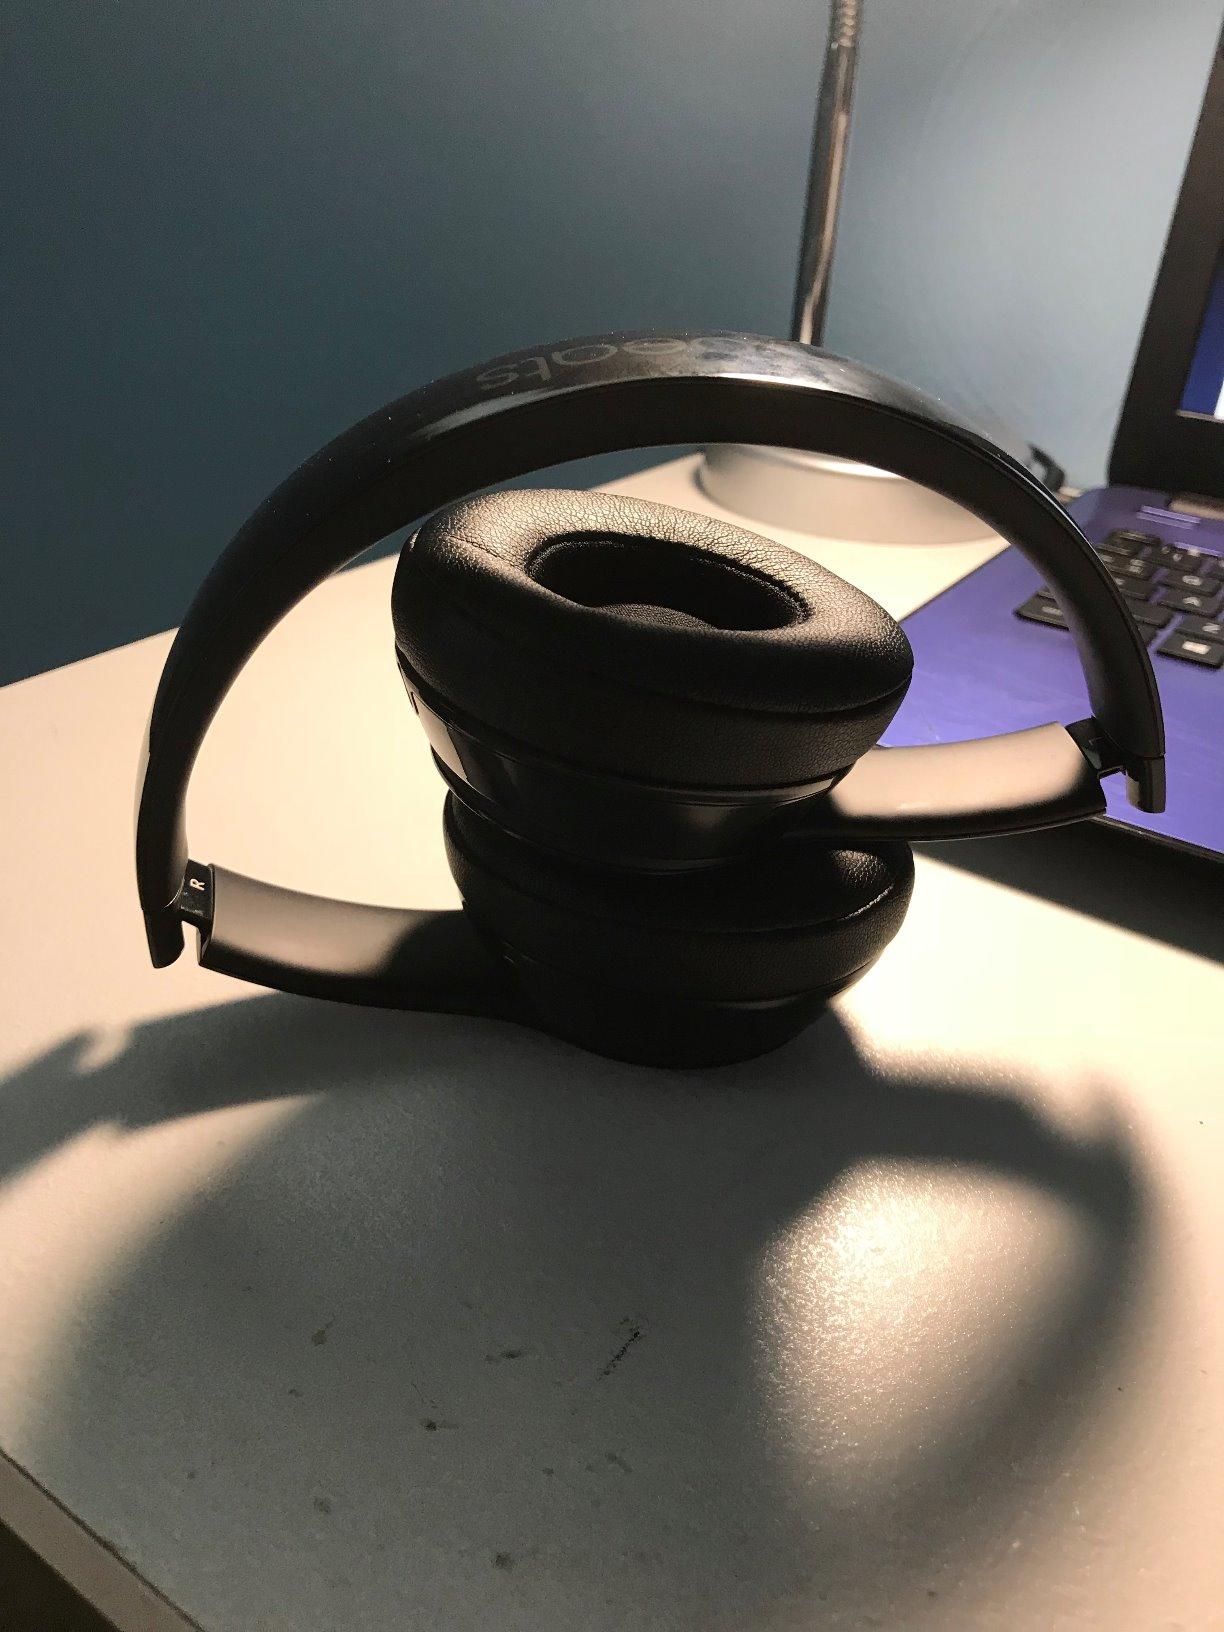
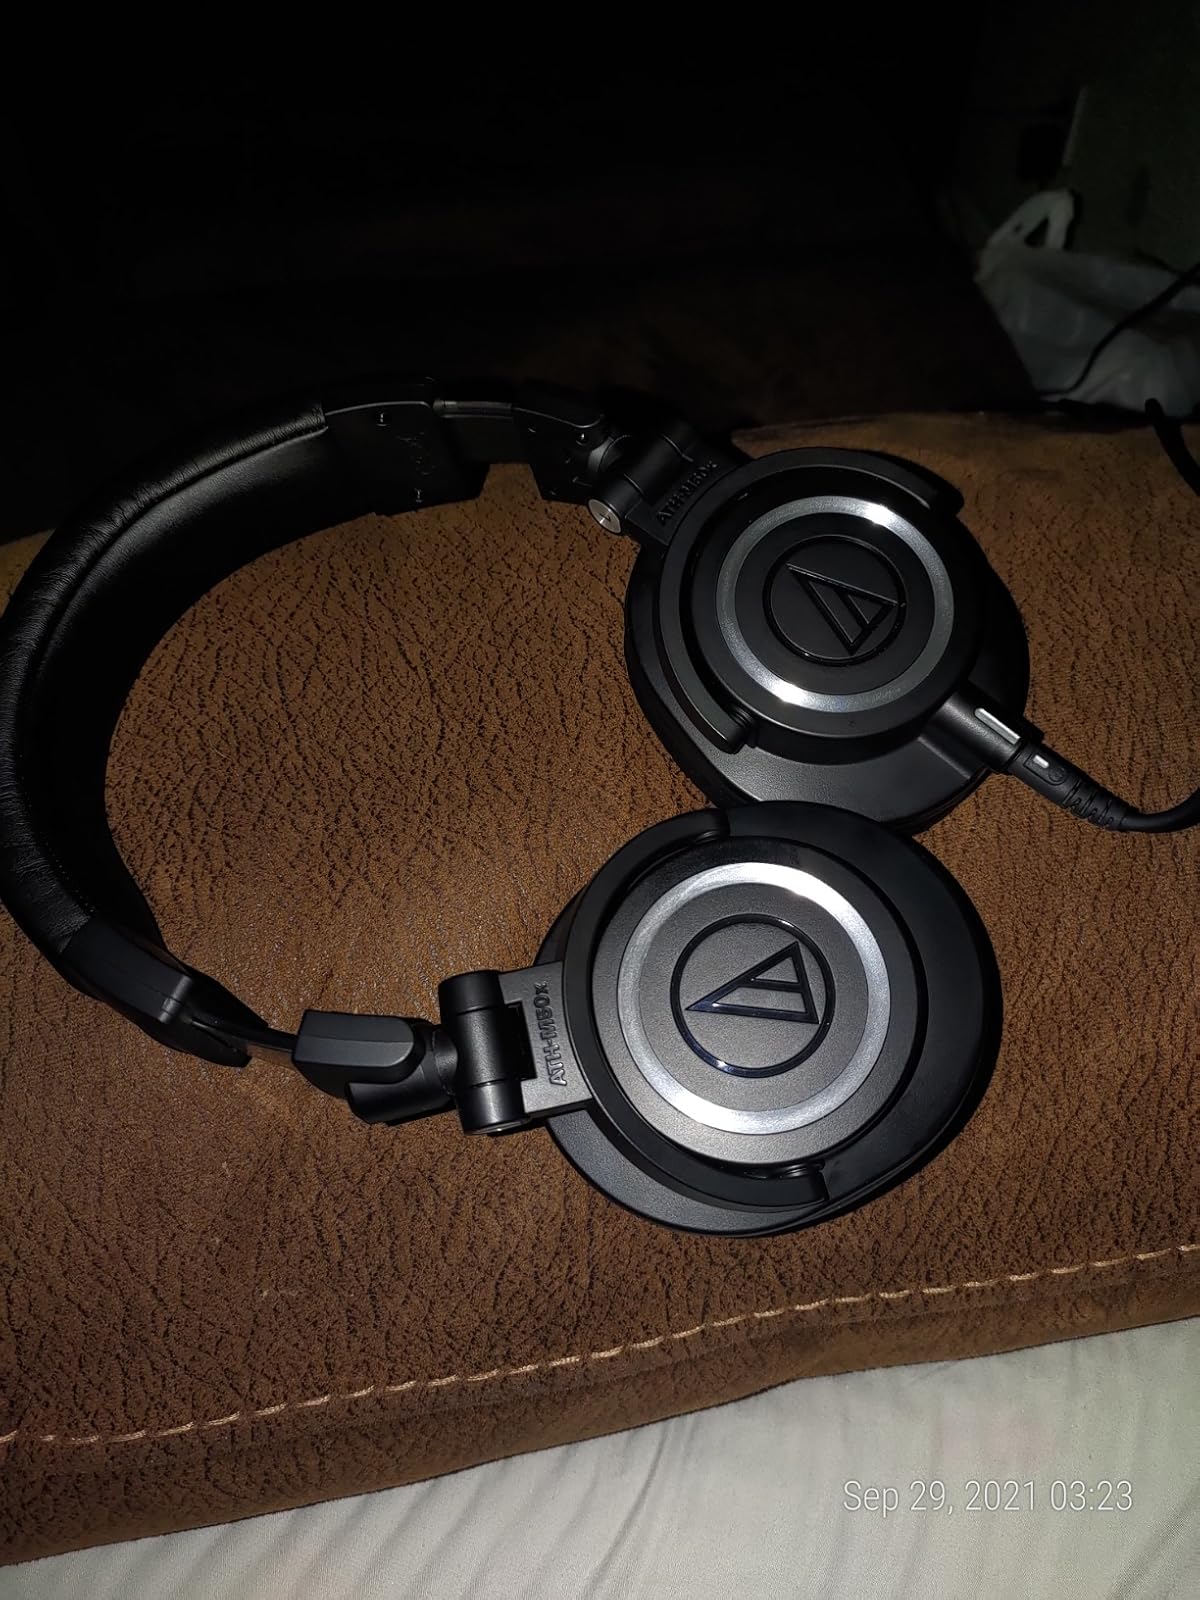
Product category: headphones
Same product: no